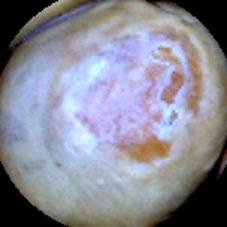
Label: Broken